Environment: real
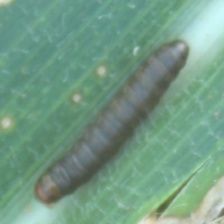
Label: fall_armyworm